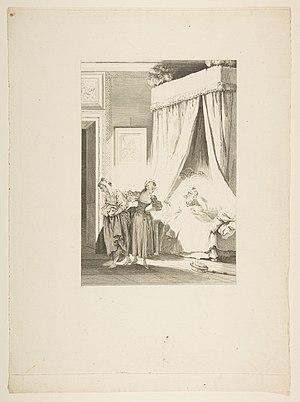
Philippe Trière est un graveur d'interprétation à l'eau-forte et au burin français né en 1756 à Paris où il exerça, mort vers 1815.